Nora Ginzburg

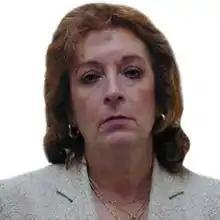

Nora Raquel Ginzburg (born 6 April 1949) is an Argentine lawyer and politician. She was a National Deputy for the city of Buenos Aires for the Recreate for Growth party from 2005 to 2009.